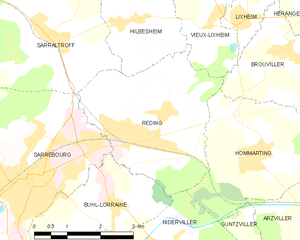
Réding est une commune française située dans le département de la Moselle en région Grand Est.